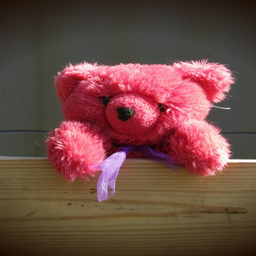
a close up of a stuffed animal near a piece of wood
A bright pink teddy bear with a purple bow looking over a piece of wood.
There is a pink stuffed animal behind a piece of wood
A very bright teddy bear posed over a board.
A pink teddy bear that is looking over a piece of wood.